Klepp Church

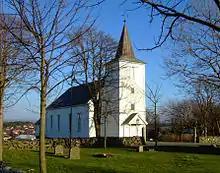
View of the church

Klepp Church is a parish church of the Church of Norway in Klepp Municipality in Rogaland county, Norway. It is located in the village of Kleppe. It is the church for the Klepp parish which is part of the Jæren prosti (deanery) in the Diocese of Stavanger. The white, wooden church was built in a long church style in 1846 using designs by the architect Hans Linstow. The church seats about 280 people.